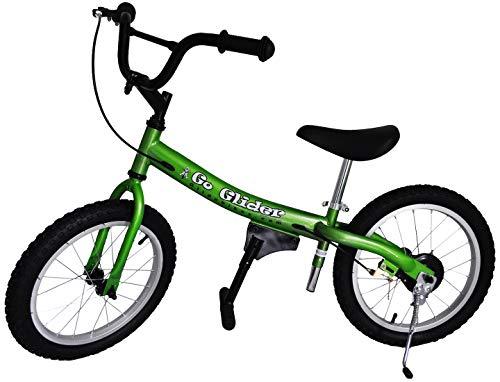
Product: Glide Bikes Ezee Glider
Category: Sports & Outdoors | Outdoor Recreation | Cycling | Kids' Bikes & Accessories | Kids' Bikes
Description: Patented slow speed design, downhill mountain bike geometry, and removable foot pegs make the Zee Glider an ideal bike for kids to learn on.
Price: $72.51
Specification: Product Dimensions:         35.8 x 15.8 x 20.9 inches ; 8 pounds    |Shipping Weight: 10.9 pounds (View shipping rates and policies)|Domestic Shipping: Item can be shipped within U.S.|International Shipping: This item can be shipped to select countries outside of the U.S.  Learn More|ASIN: B00P0FQAK4|Item model number: EG-12G EVA|    #585    in Kids' Bicycles